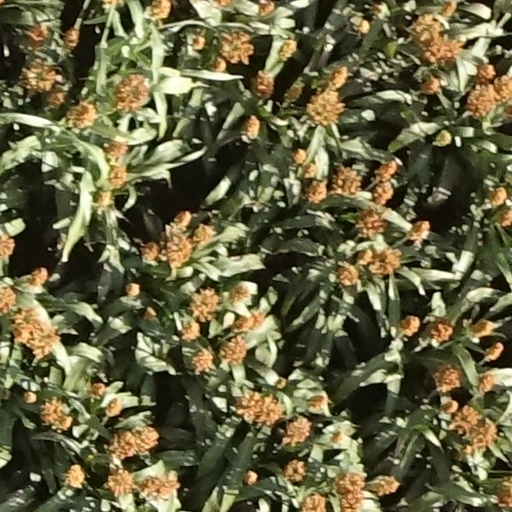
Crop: sorghum